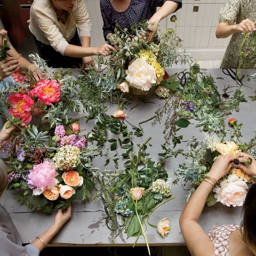
friends are on a mission to demystify the intimidating art of floral design .